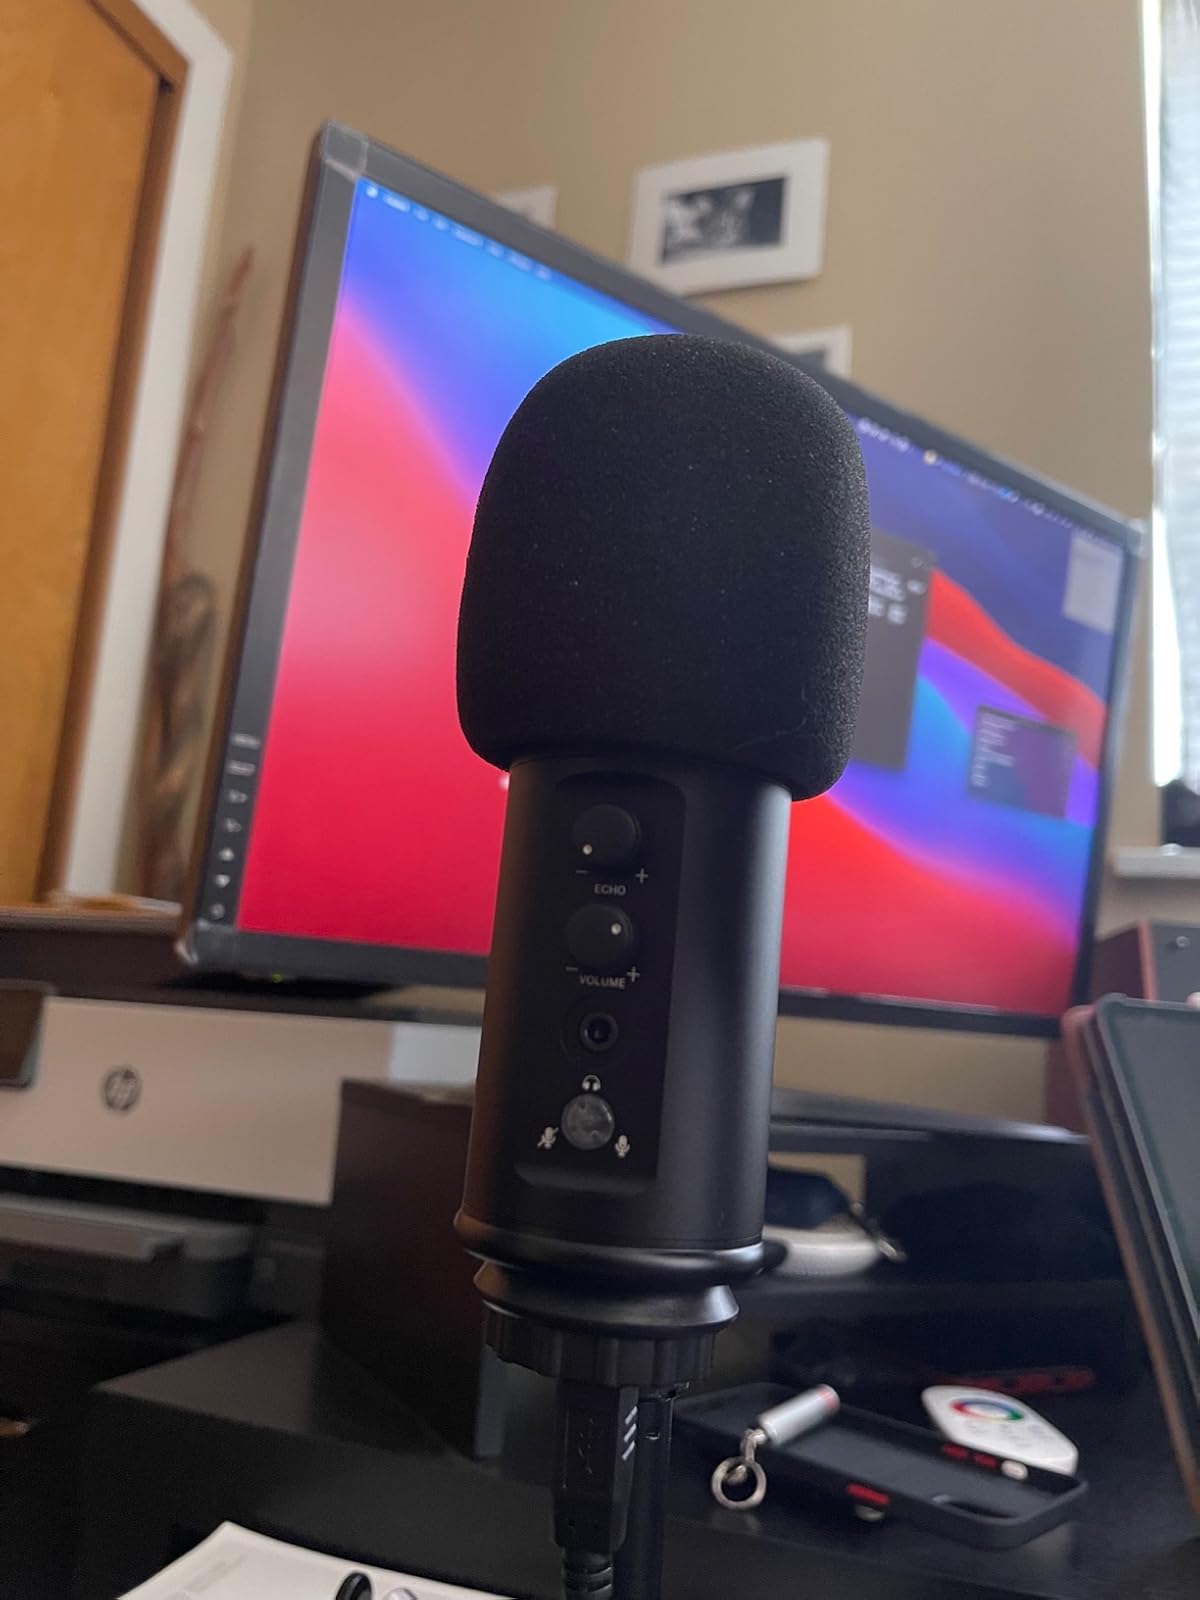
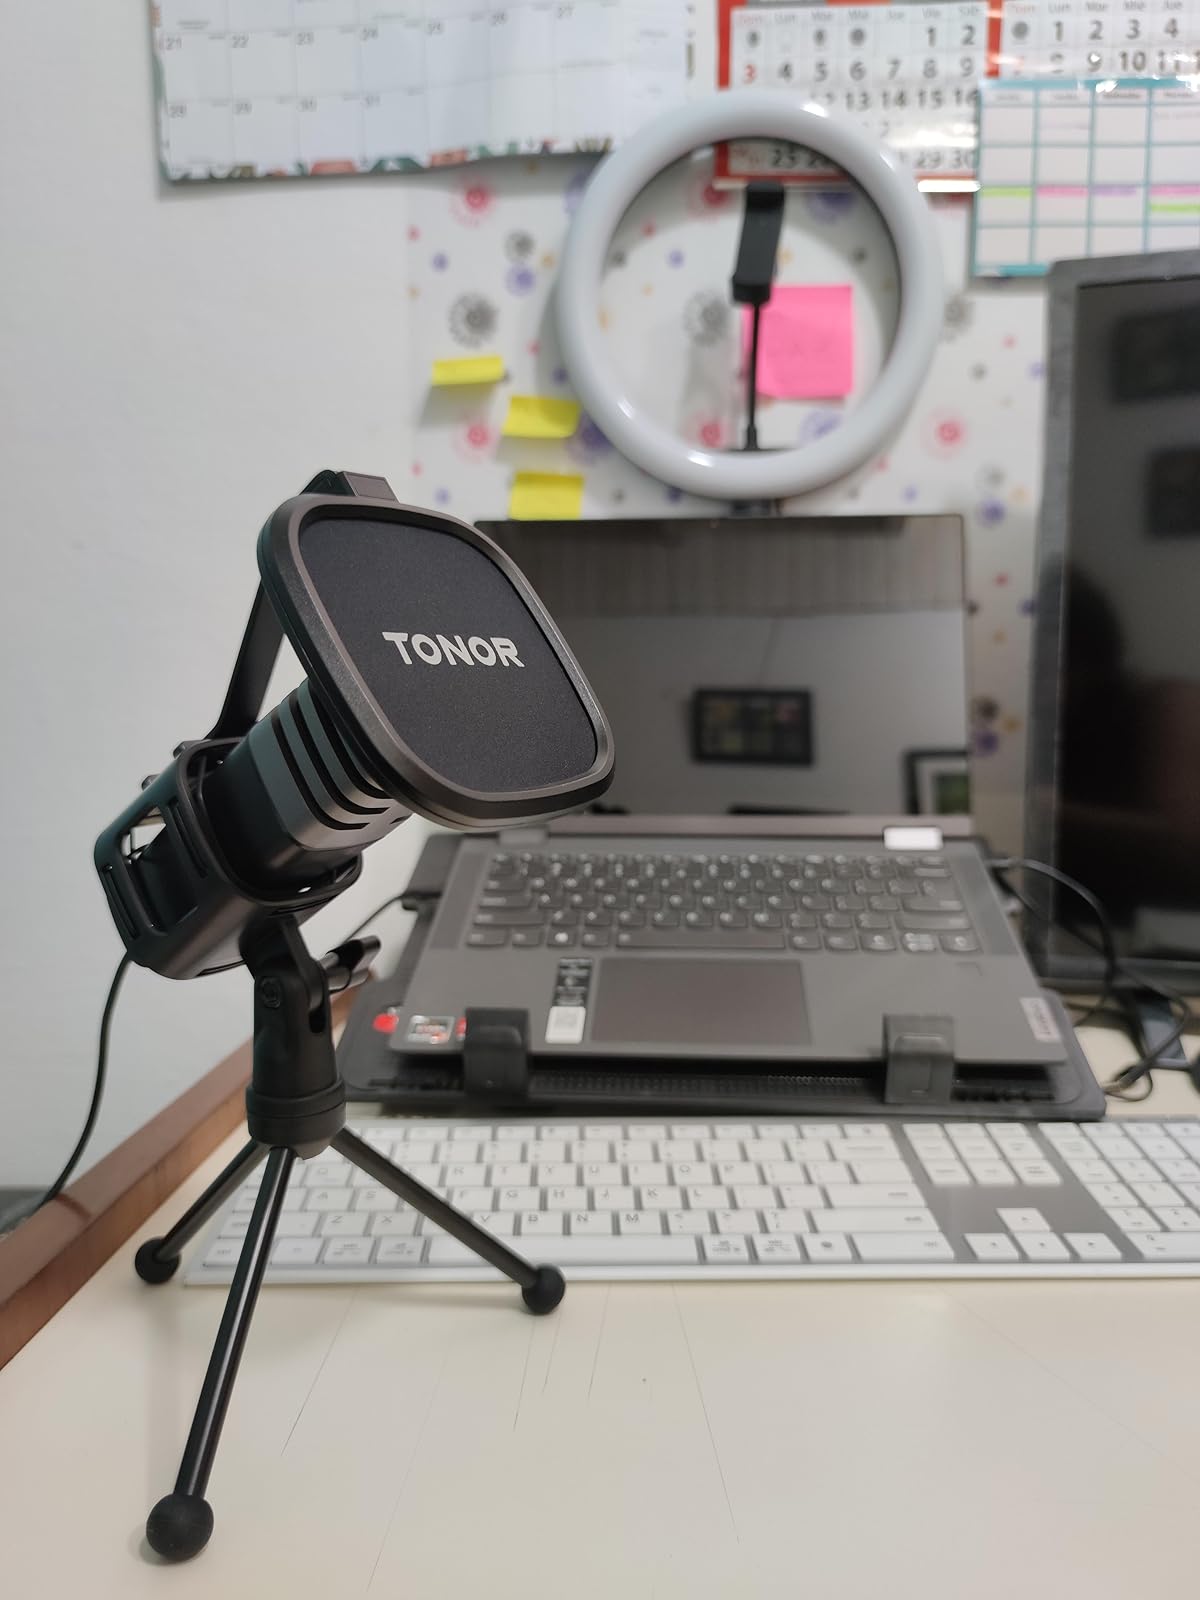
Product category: microphone
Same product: no